Pergamon

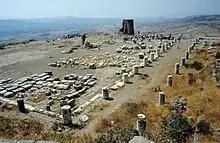
Temple of Athena

On the highest point of the citadel is the Temple of Trajan, the Traianeum or Trajaneum. The Temple is also called the Temple of Zeus Philios, as both Zeus and Trajan were worshiped in the Temple, the former sharing it with the latter. The temple sits on a podium on top of a vaulted terrace. The temple itself was a Corinthian peripteros temple, about 18 metres wide with six columns on the short sides and nine columns on the long sides, and two rows of columns in antis. To the north, the area was closed off by a high stoa, while on the west and east sides it was surrounded by simple ashlar walls, until further stoas were inserted in Hadrian's reign.